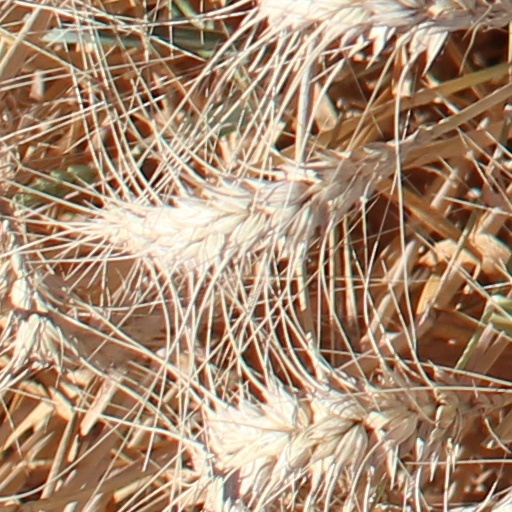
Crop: wheat